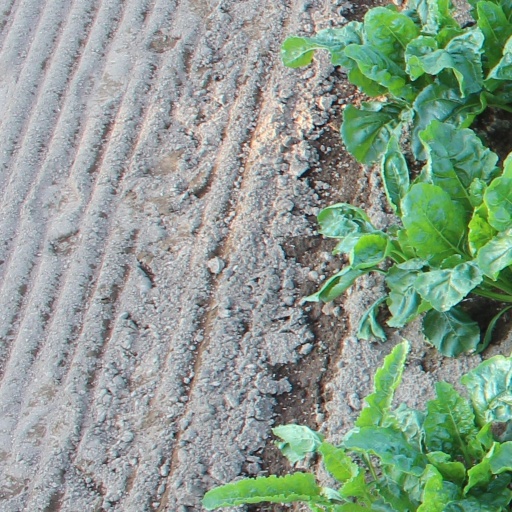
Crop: sugar beet